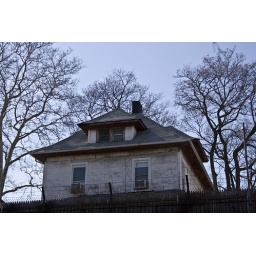
house near the platform of the Beverly st. Q train stop in Brooklyn